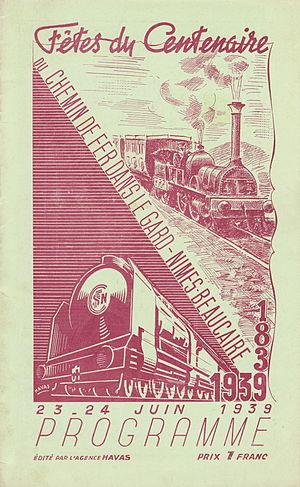
Chemin de fer du Gard. Fêtes du centenaire.
La Compagnie des Mines de la Grand’Combe et des chemins de fer du Gard est une société qui construisit et exploita une ligne de chemin de fer des mines de La Grand’Combe, dans le Gard, au port de Beaucaire, sur le Rhône.